Williamstown, Victoria

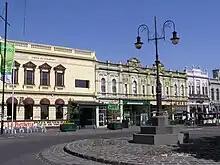
Nelson Place, Williamstown

Williamstown was proclaimed a City on 17 May 1919. Construction of the Williamstown Town Hall on Ferguson Street commenced a year earlier in 1918, but it was not officially opened until 1927.